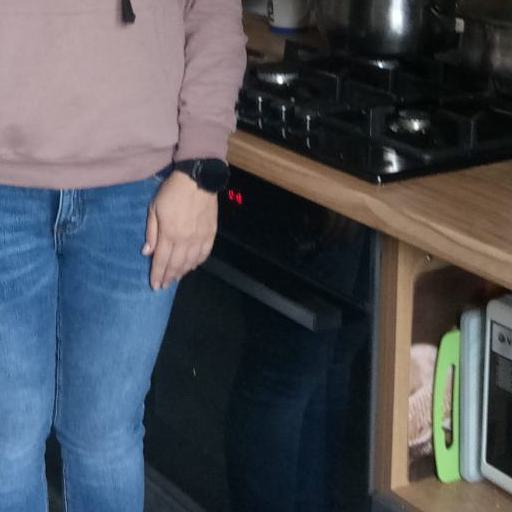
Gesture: no_gesture